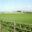
Label: plain